1989 NHL entry draft

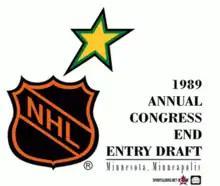

The 1989 NHL entry draft was the 27th NHL entry draft. It was held on June 17 at the Met Center in Bloomington, Minnesota. The Detroit Red Wings' 1989 draft has been noted as exceptionally successful, with 5,955 total NHL games played by the players selected.